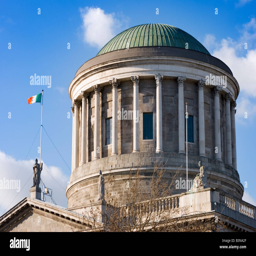
close up detail showing stone statues , pillars and flag on the roof